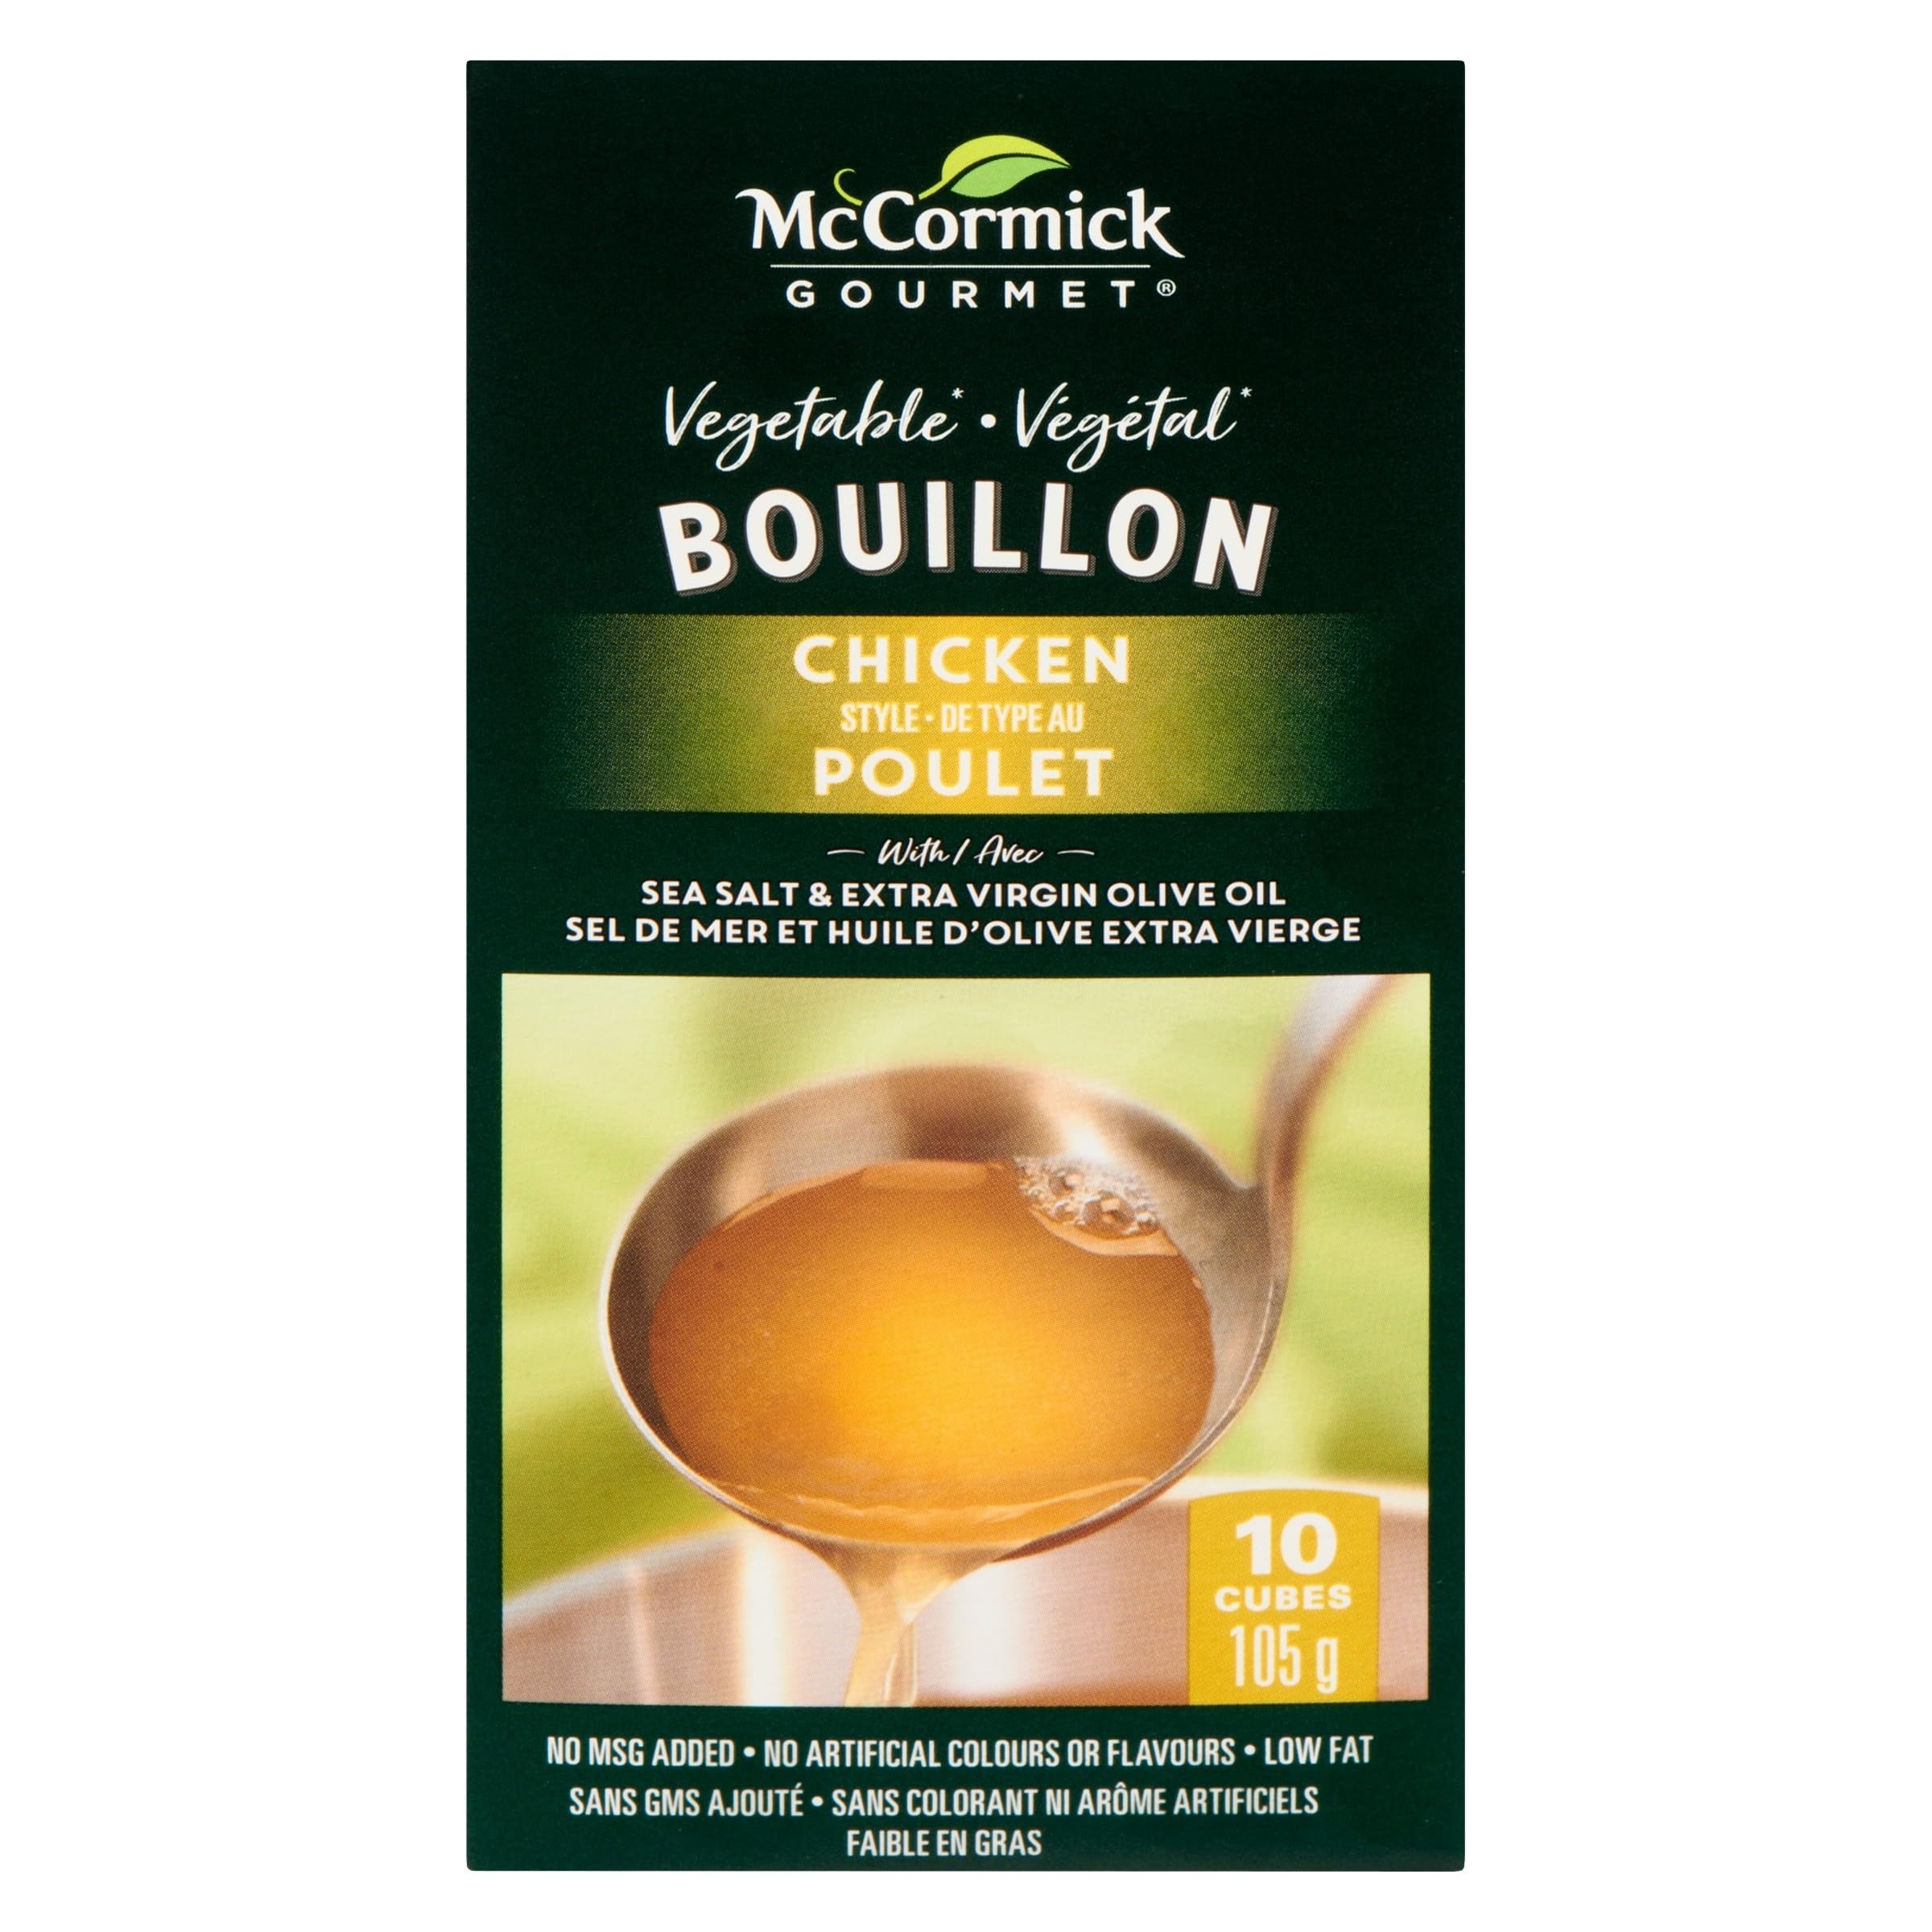
Item Name: McCormick Gourmet All-Vegetable Bouillon Cubes, 10 Cubes, Chicken Style Flavor, 105g/3.7 oz., Box (Imported from Canada)
Bullet Point 1: There's a world of choice when it comes to spices. But the true difference lies inside — because not all spices are created equal.
Bullet Point 2: Package includes 10 easy to crumble vegetable bouillon cubes. 1 Cube makes 2 cups (500mL) of stock. Or crumble into your stir-fries, casseroles, vegetable dishes, rice, pasta and more.
Bullet Point 3: No MSG added, no artificial colours or flavours and low fat! Authentic and natural flavours that are the perfect amount of savoury
Bullet Point 4: These bouillon cubes serve as an excellent base stock for soup, rice or even adding flavour to boiled potatoes. Imported from Canada.
Bullet Point 5: No MSG AddedNo Artificial Colors or Flavors
Product Description: McCormick Gourmet, Premium Quality, All-Vegetable Bouillon Cubes, Chicken Style, 105g/3.7 oz. There's a world of choice when it comes to spices. But the true difference lies inside &mdash; because not all spices are created equal. For 125 years, we have picked herbs and spices at the peak of freshness and sealed in all of that flavor for delicious meals that your family will love. Package includes 10 easy to crumble vegetable bouillon cubes. 1 Cube makes 2 cups (500mL) of stock. Or crumble into your stir-fries, casseroles, vegetable dishes, rice, pasta and more. There's a world of choice when it comes to spices. But the true difference lies inside — because not all spices are created equal. Package includes 10 easy to crumble vegetable bouillon cubes. 1 Cube makes 2 cups (500mL) of stock. Or crumble into your stir-fries, casseroles, vegetable dishes, rice, pasta and more. No MSG added, no artificial colours or flavours and low fat! Authentic and natural flavours that are the perfect amount of savoury. These bouillon cubes serve as an excellent base stock for soup, rice or even adding flavour to boiled potatoes. Imported from Canada. No MSG AddedNo Artificial Colors or Flavors
Value: 3.7038
Unit: Ounce

Price: 24.94